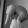
ASL letter: Q